Vatnajökull National Park

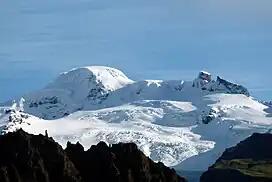
Öræfajökull and Hvannadalshnjúkur as seen from Skaftafell

Broad wetlands and expansive ranges distinguish the areas near the glacier and farther east, around Snæfell. These areas are an important habitat for reindeer and pink-footed geese.